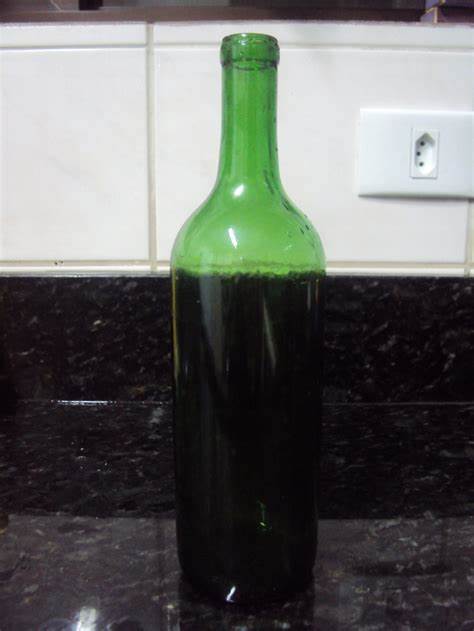
Waste category: glass